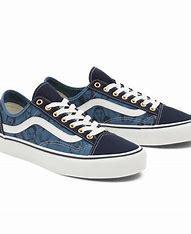
Brand: Vans
Model: Style 36 Decon Sf Skate